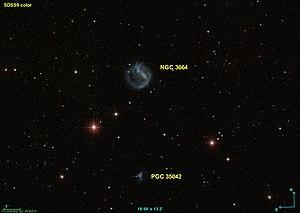
Image créée à l'aide du logiciel Aladin Sky Atlas du Centre de Données astronomiques de Strasbourg et des données publiques en format FIT de SDSS (Sloan Digital Sky Survey).
NGC 3664 est une galaxie spirale barrée de type magellanique située dans la constellation du Lion à environ 63 millions d'années-lumière de la Voie lactée. NGC 3664 a été découvert par l'astronome allemand Wilhelm Tempel en 1879.